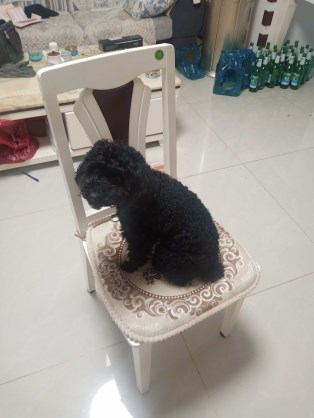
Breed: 7449-n000128-teddy